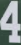
Number: 4